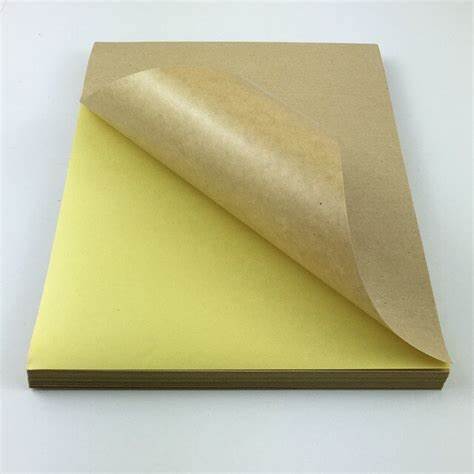
Label: paper